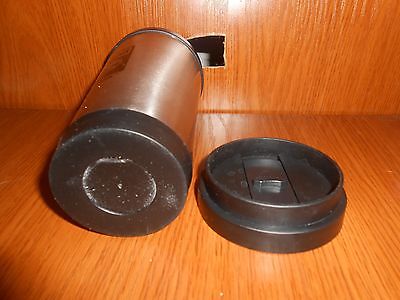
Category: mug